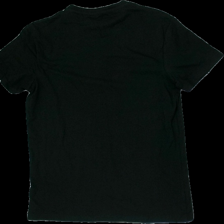
View: back
Type: T-shirt
Category: Men
Brand: Dressman
Colors: Black
Material: 100% Cotton
Cut: Regular
Size: L
Season: All
Price range: 50-100
Recommended usage: Reuse